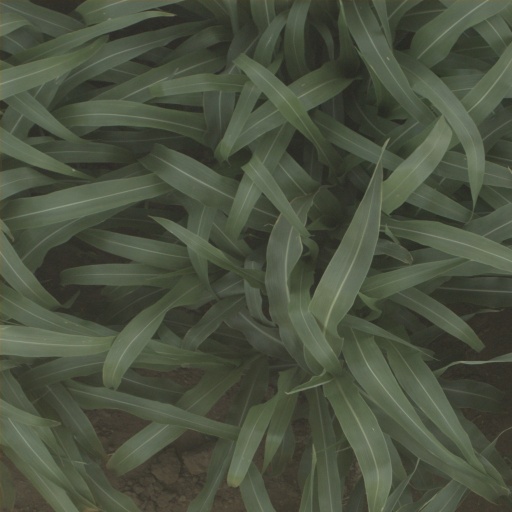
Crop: sorghum